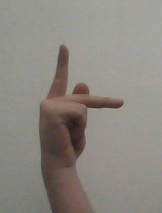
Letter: dha